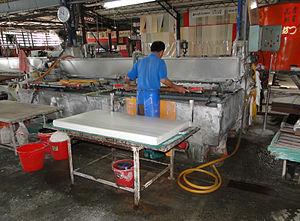
Fabrique de papier Xiang Long à Puli, comté de Nantou, Taiwan